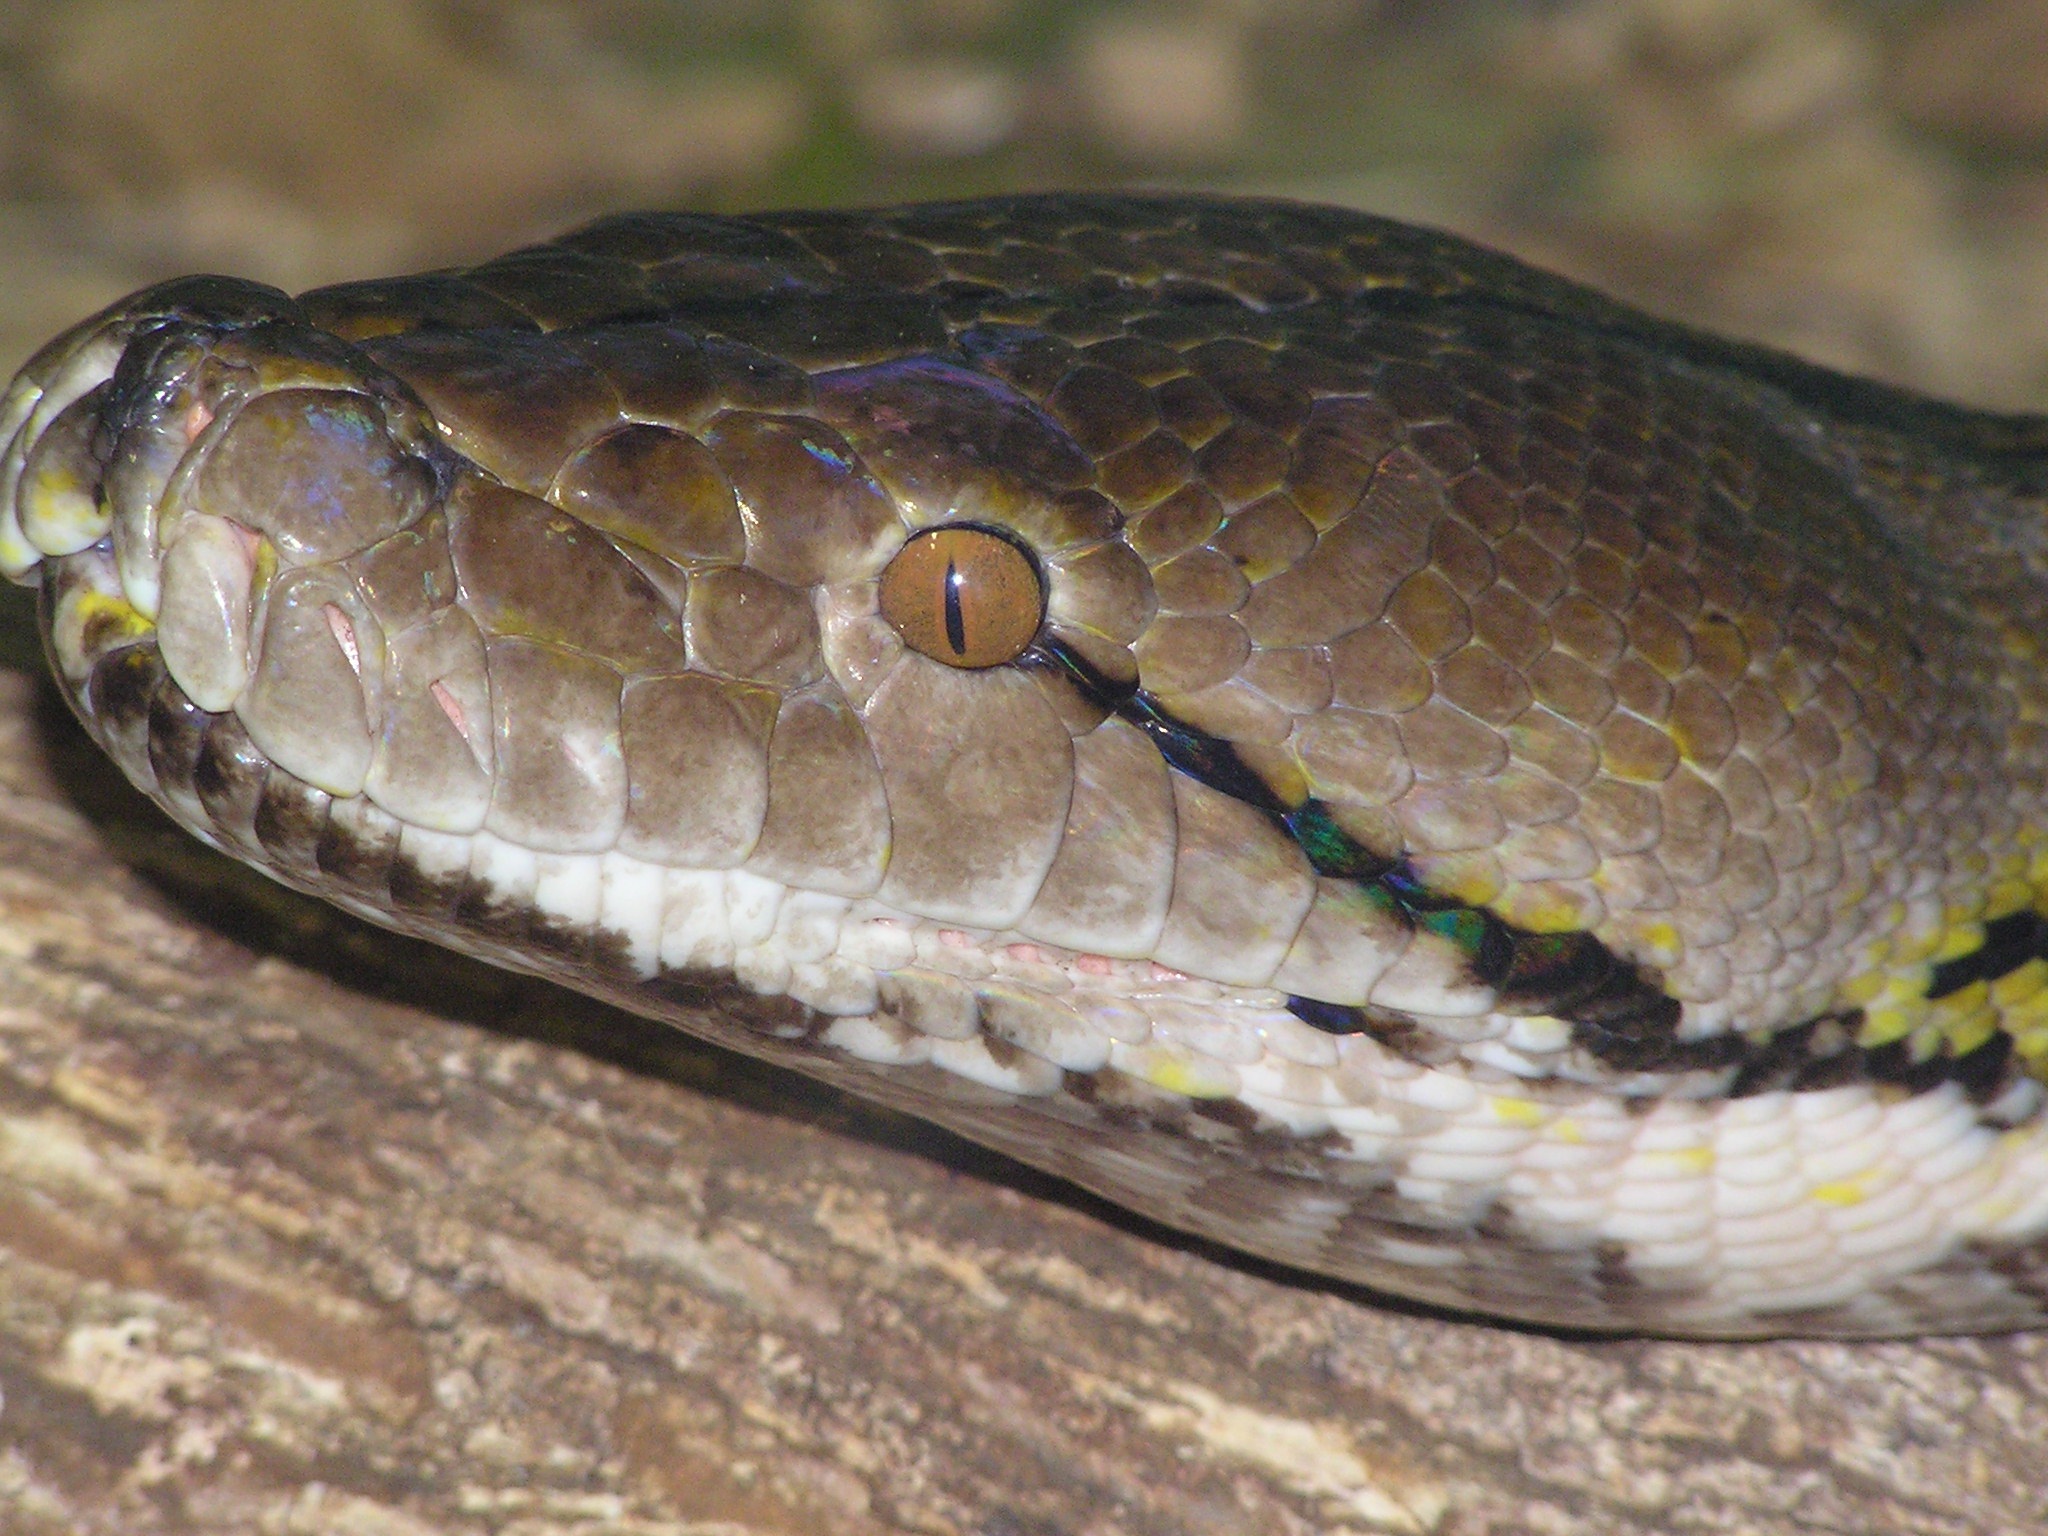
wildlife, reptile, fauna, head, snake, vertebrate, colours, emerald, serpent, elapidae, mamba, garter snake, colubridae, scaled reptile, hognose snake